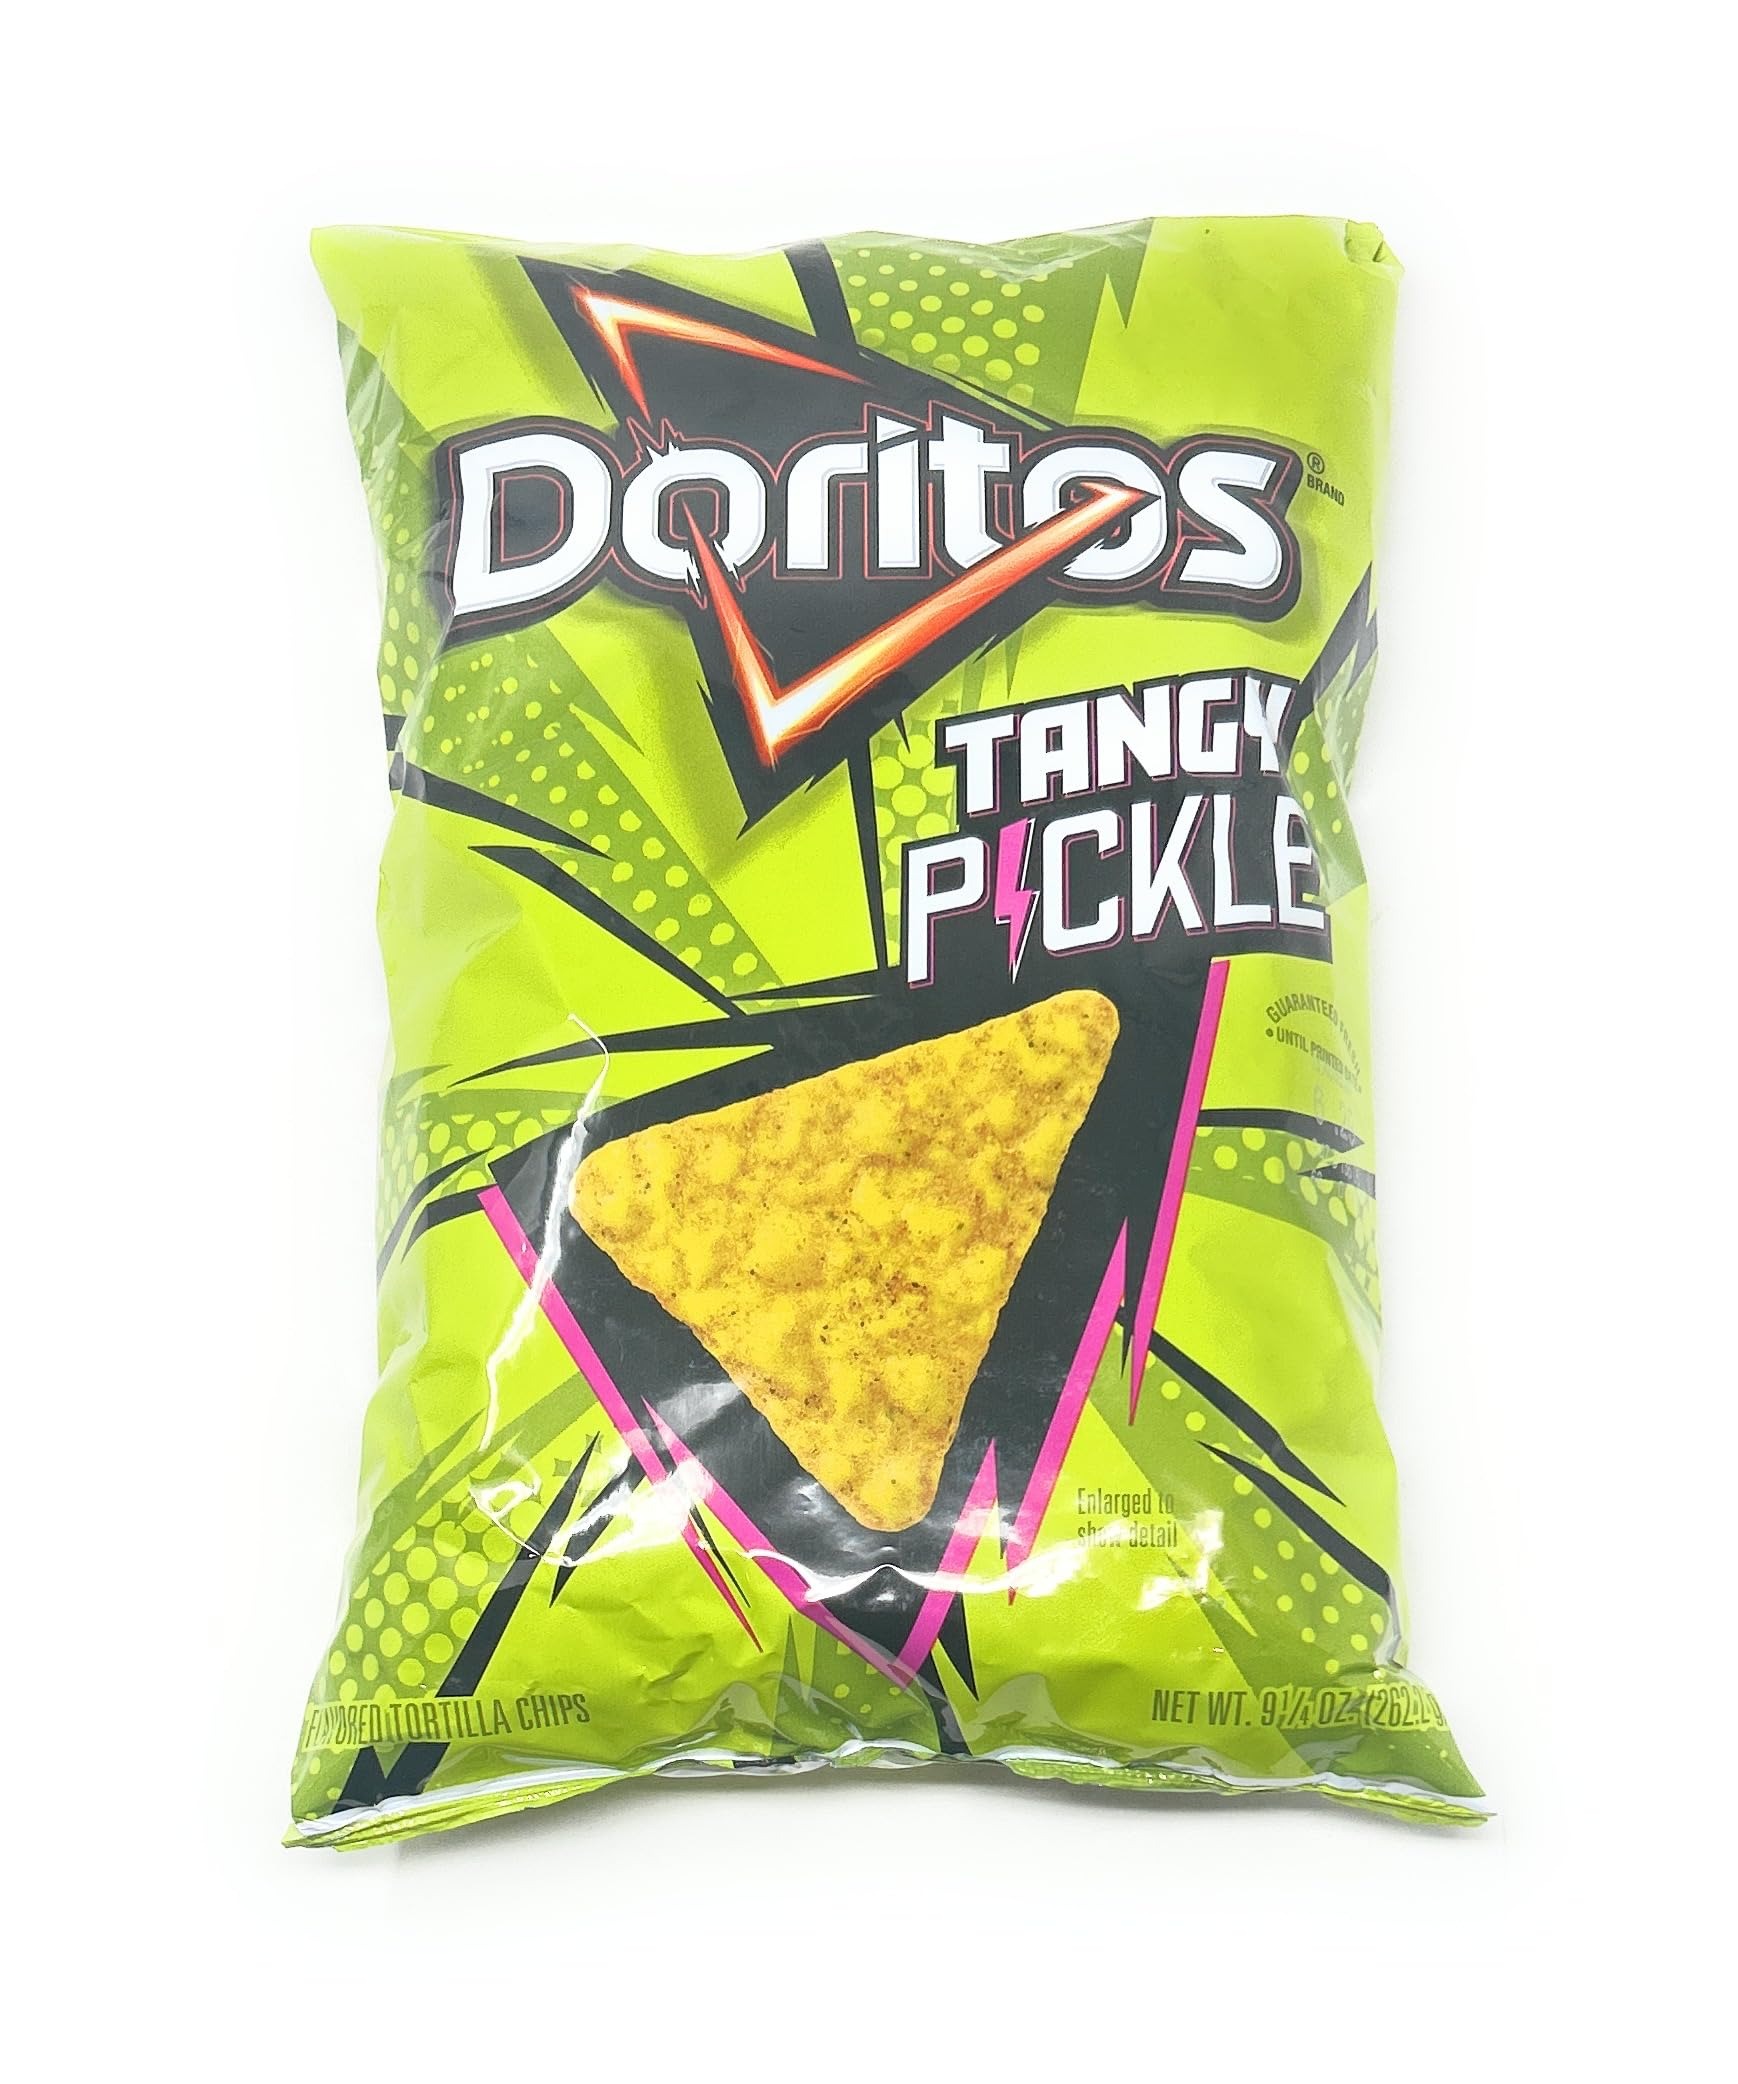
Item Name: Doritos Tangy Pickle 9.25 Oz
Bullet Point: Doritos Tangy Pickle 9.25 Oz
Value: 1.0
Unit: Count

Price: 6.04